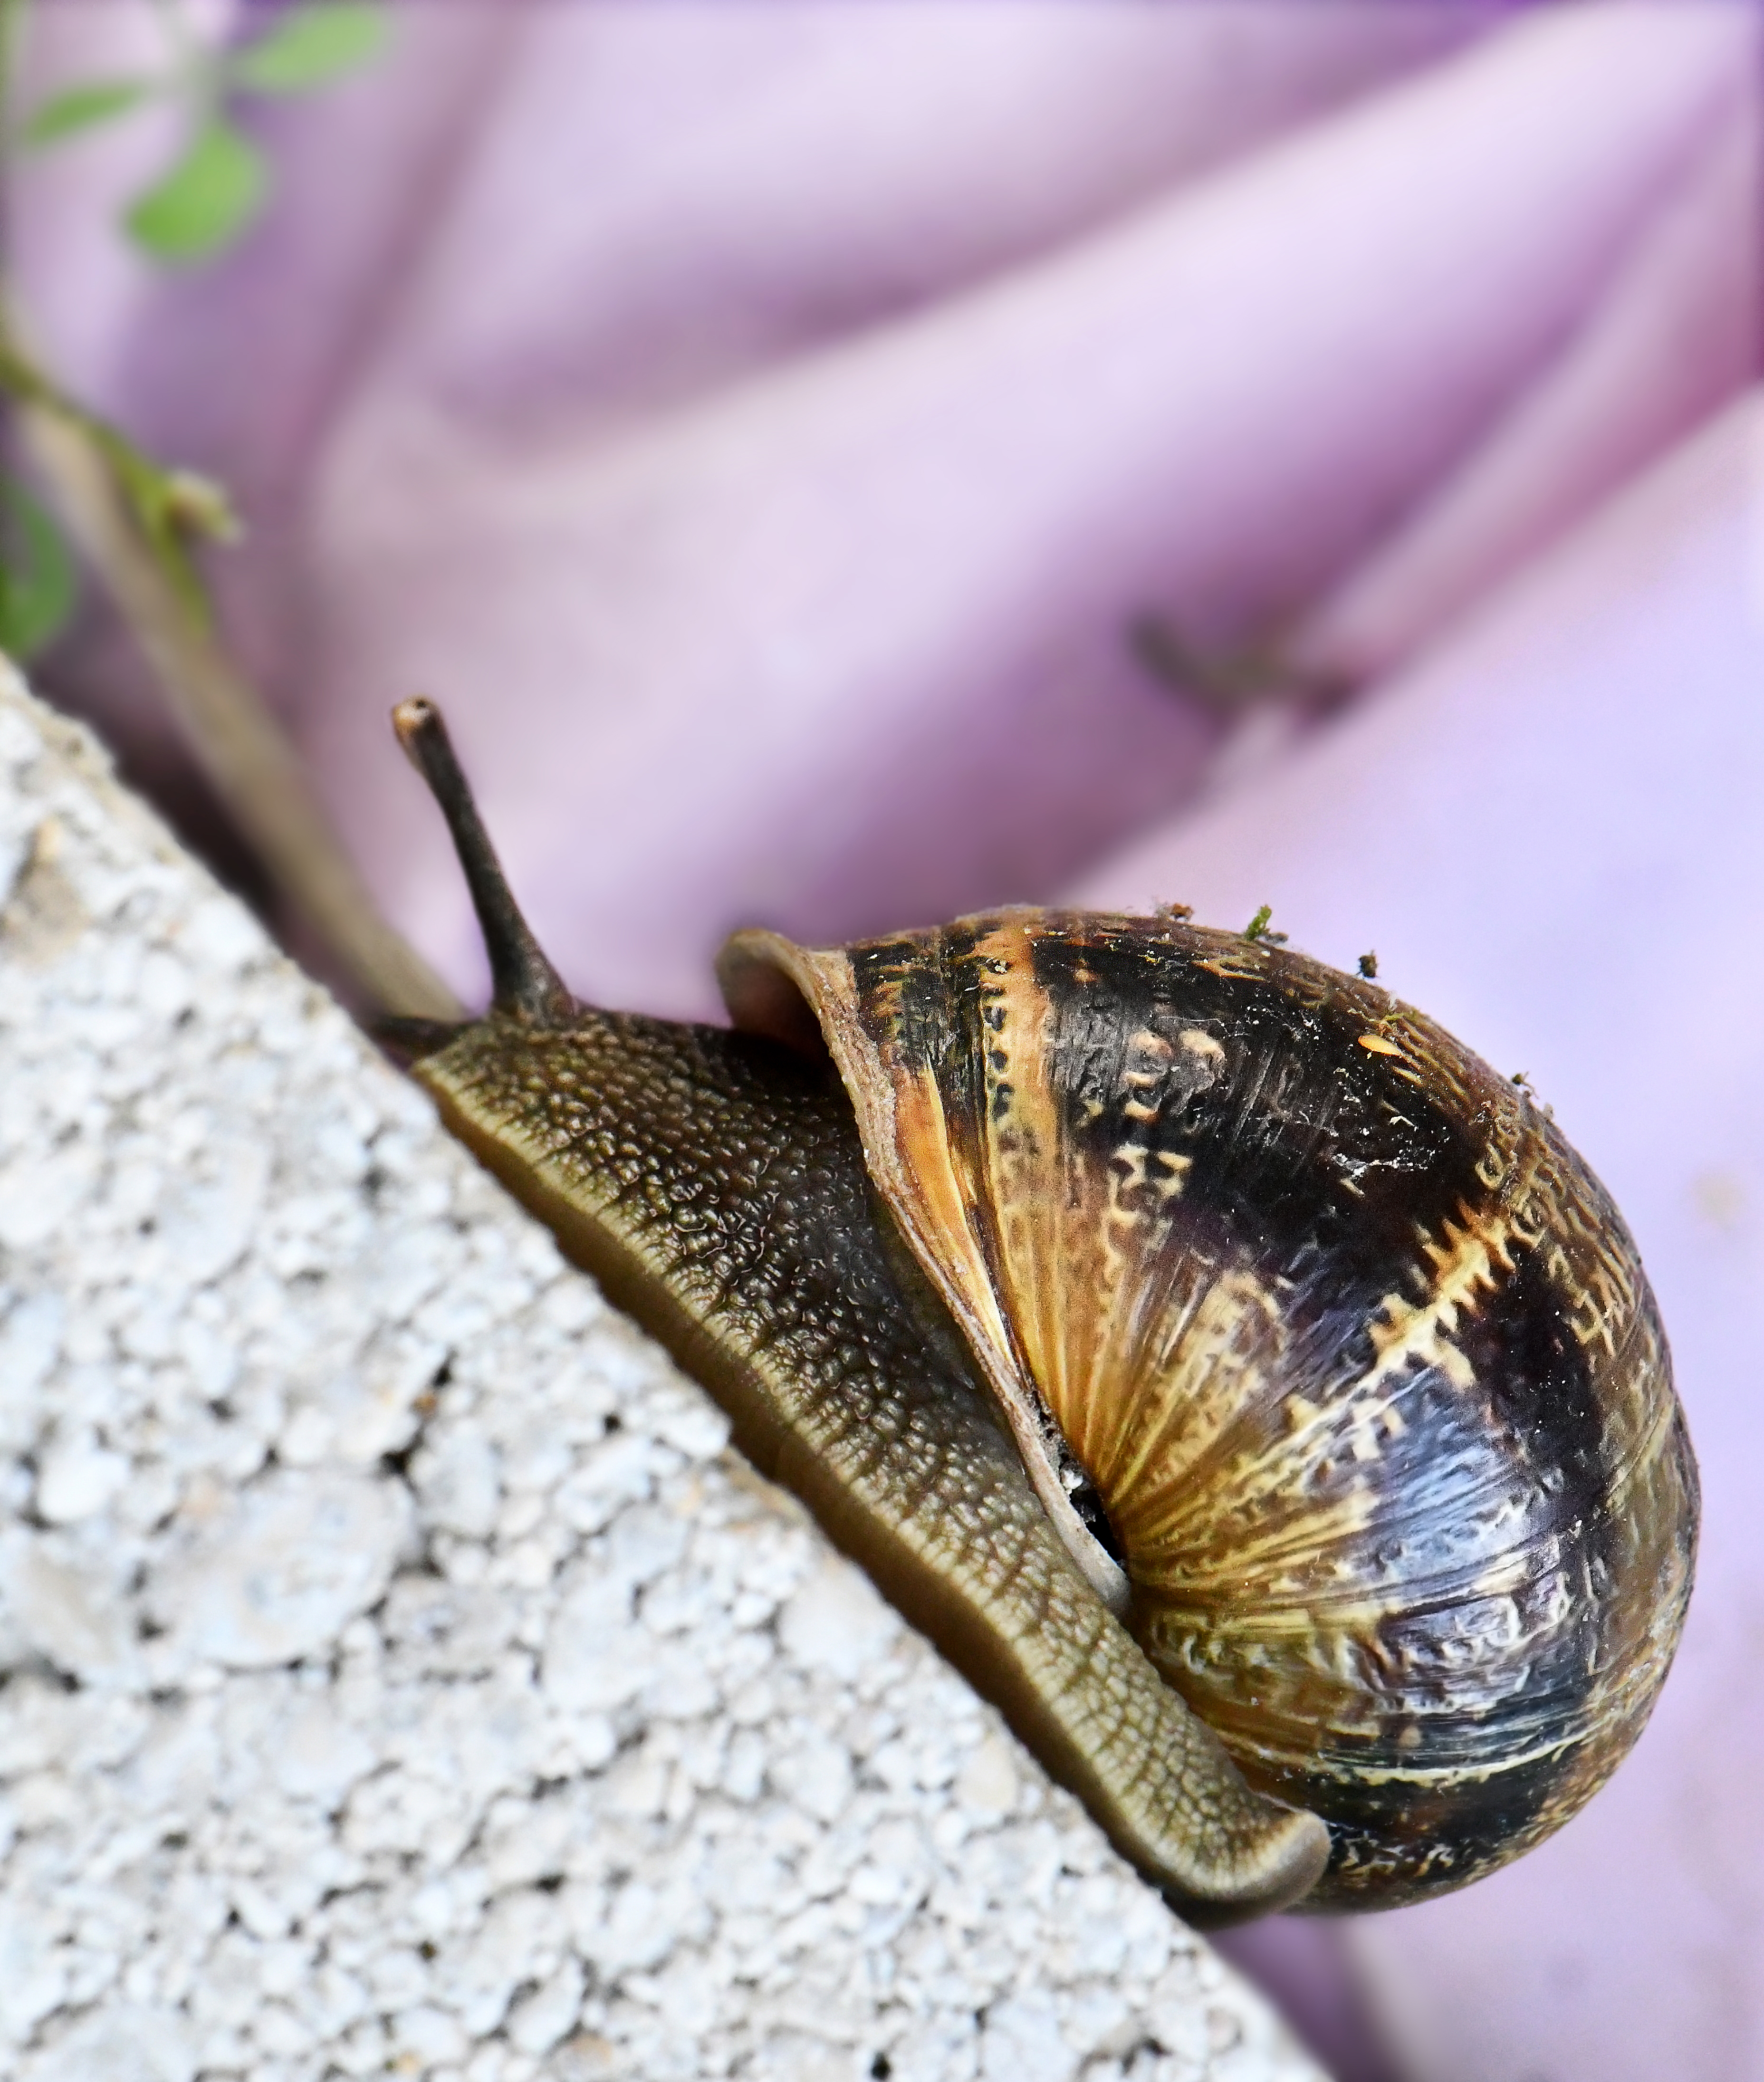
snail, snail shell, purple, snails and slugs, slug, molluscs, sea snail, lymnaeidae, invertebrate, schnecken, close up, organism, macro photography, photography, escargot